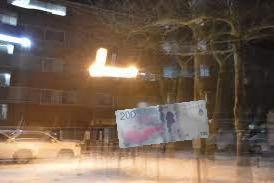
Denominación: 200